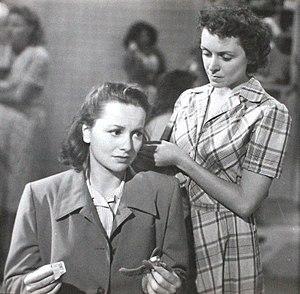
Katherine Locke, née le 24 juin 1910 à Kalinkavitchy et morte le 12 septembre 1995 à Los Angeles, est une actrice américaine d'origine russe.
La Fosse aux serpents est un film américain réalisé par Anatole Litvak, sorti en 1948 tiré d'un roman de Mary Jane Ward écrivain qui avait séjourné plusieurs années dans un hôpital psychiatrique. Il est l'un des premiers films qui met en scène l'intervention d'un psychanalyste à l'hôpital psychiatrique, le "Dr Mark Kik", en réalité le Dr Gerard Chrzanowski.